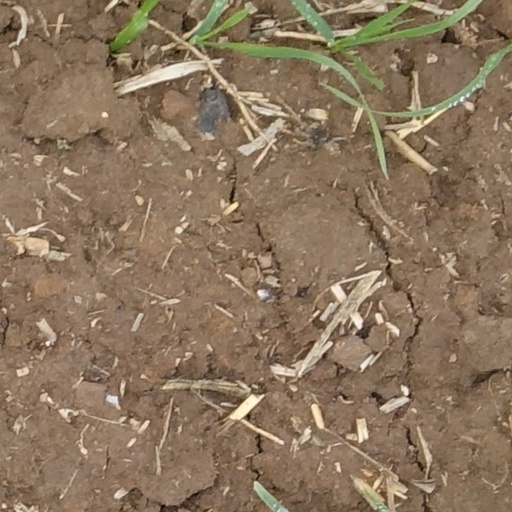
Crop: wheat